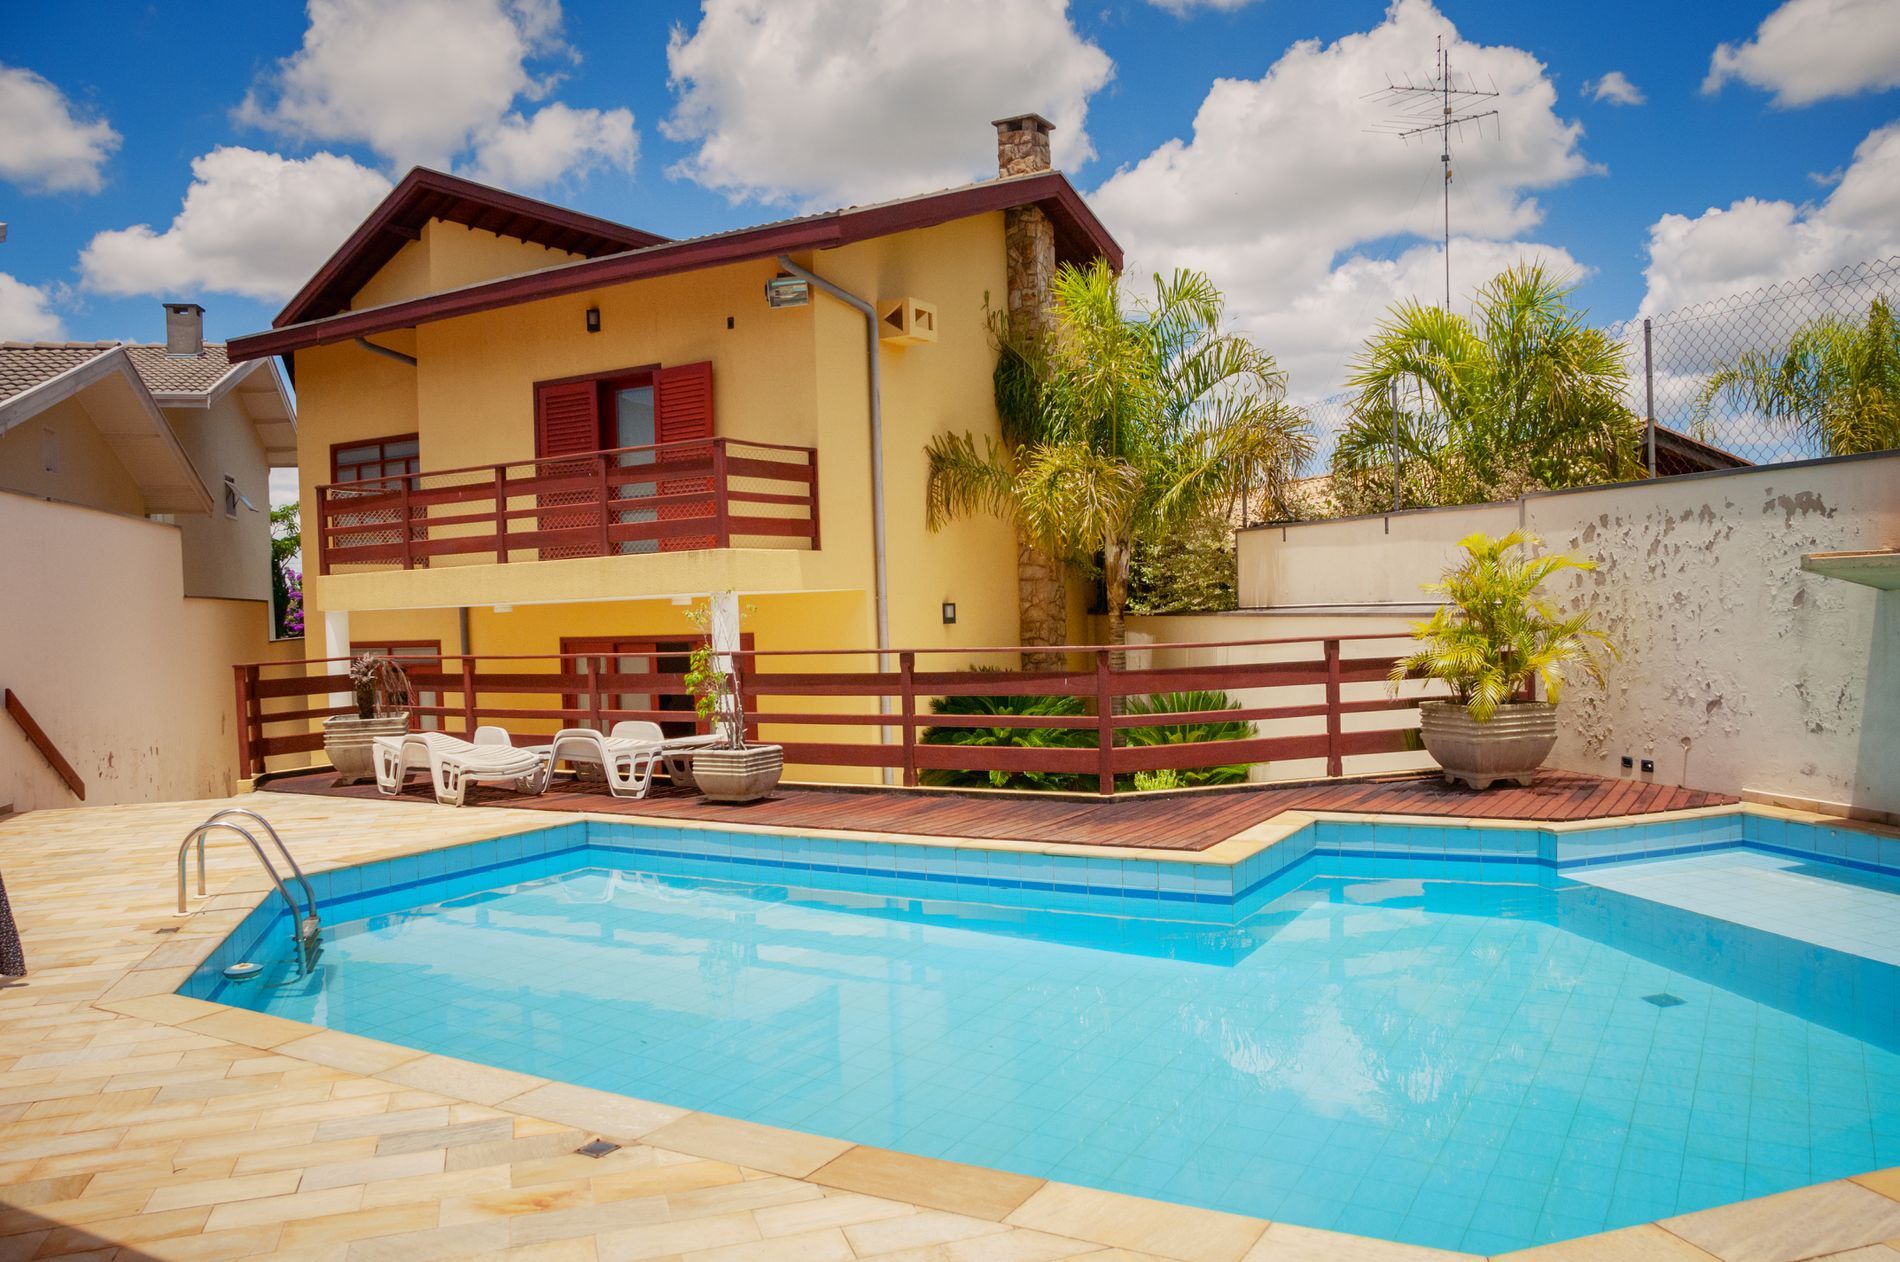
Luxury House with a Pool
The image shows 3 large buildings. The building in the middle has four windows surrounded by a wooden fence. It has a large backyard with a swimming pool. It is partially surrounded by a wooden fence and externally surrounded by a mesh fence. In the yard there are sun loungers and some plants. The pool has pool stairs. Behind it there are green trees and an antenna. The building on the right only shows part of the roof. The building on the left has a small window and a chimney. The sky is clear with heavy clouds.
An eye-level shot captures three large buildings, with the middle one featuring four red windows, a red wooden fence, and a chimney. Its backyard has a pool with clear blue water, white sun loungers, and green plants, creating a resort-like feel. Dense trees add privacy, while a blue sky with clouds enhances the calm, relaxing atmosphere.
Labels: Architecture, Building, House, Housing, Villa, Pool, Water, Hotel, Resort, Swimming Pool, Outdoors, Plant, Summer, Nature, Backyard, Yard, Chair, Furniture, Hacienda, Tub, antenna, houses, sun loungers, wooden fence, pool stairs, sky, fence, treeline, tree, window, chimney
Camera: NIKON CORPORATION NIKON D300
Lens: 18.0-135.0 mm f/3.5-5.6, AF-S DX Zoom-Nikkor 18-135mm f/3.5-5.6G IF-ED
Aperture: F5.6
Exposure: 1/4000 sec
ISO: 400
Focal length: 18.0 mm